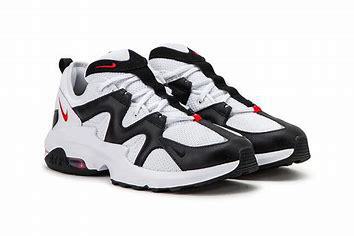
Brand: Nike
Model: Air Max Graviton